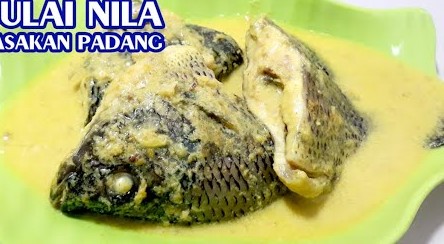
Label: gulai_ikan